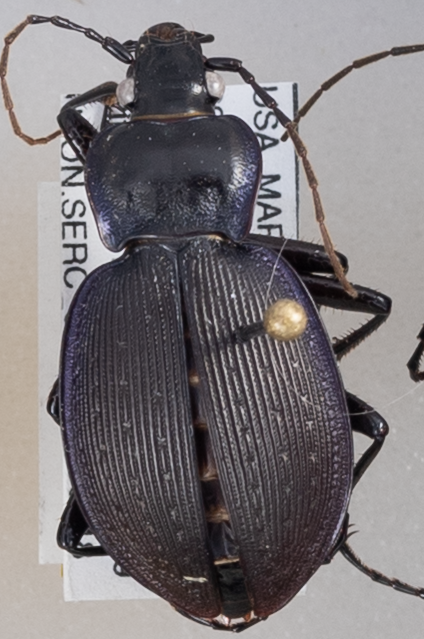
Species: Carabus goryi
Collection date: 2019-04-18 04:00:00
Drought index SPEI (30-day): -1.054
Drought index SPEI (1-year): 2.09
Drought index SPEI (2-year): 1.594